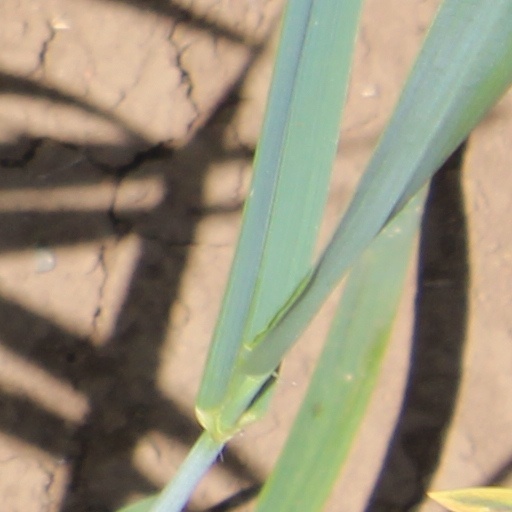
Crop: wheat